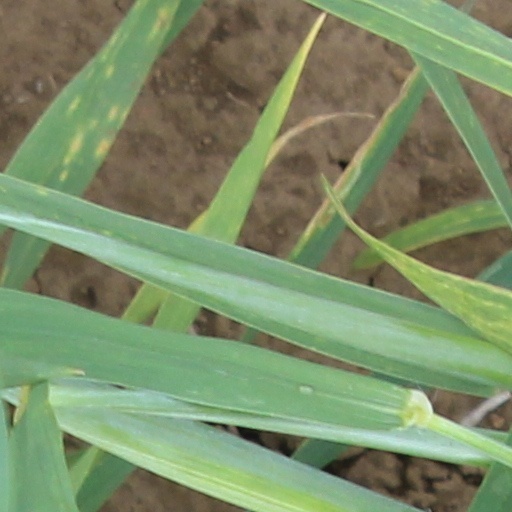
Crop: wheat